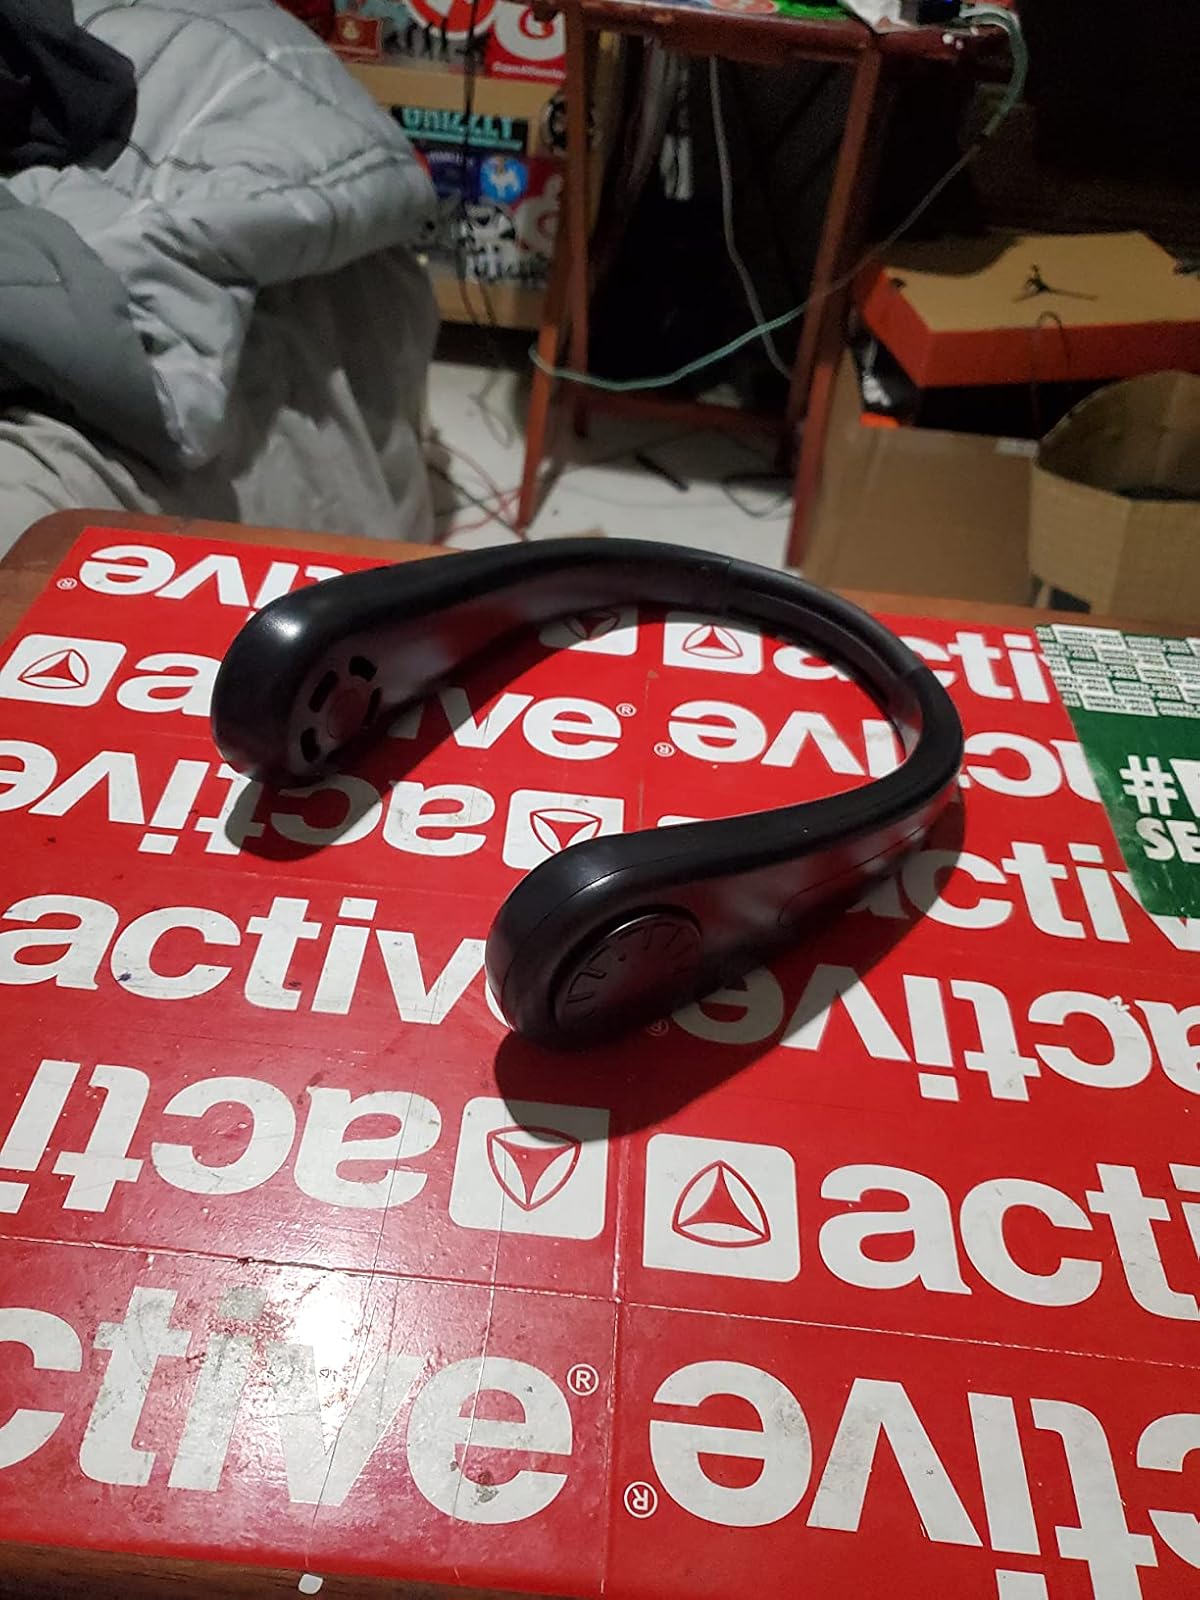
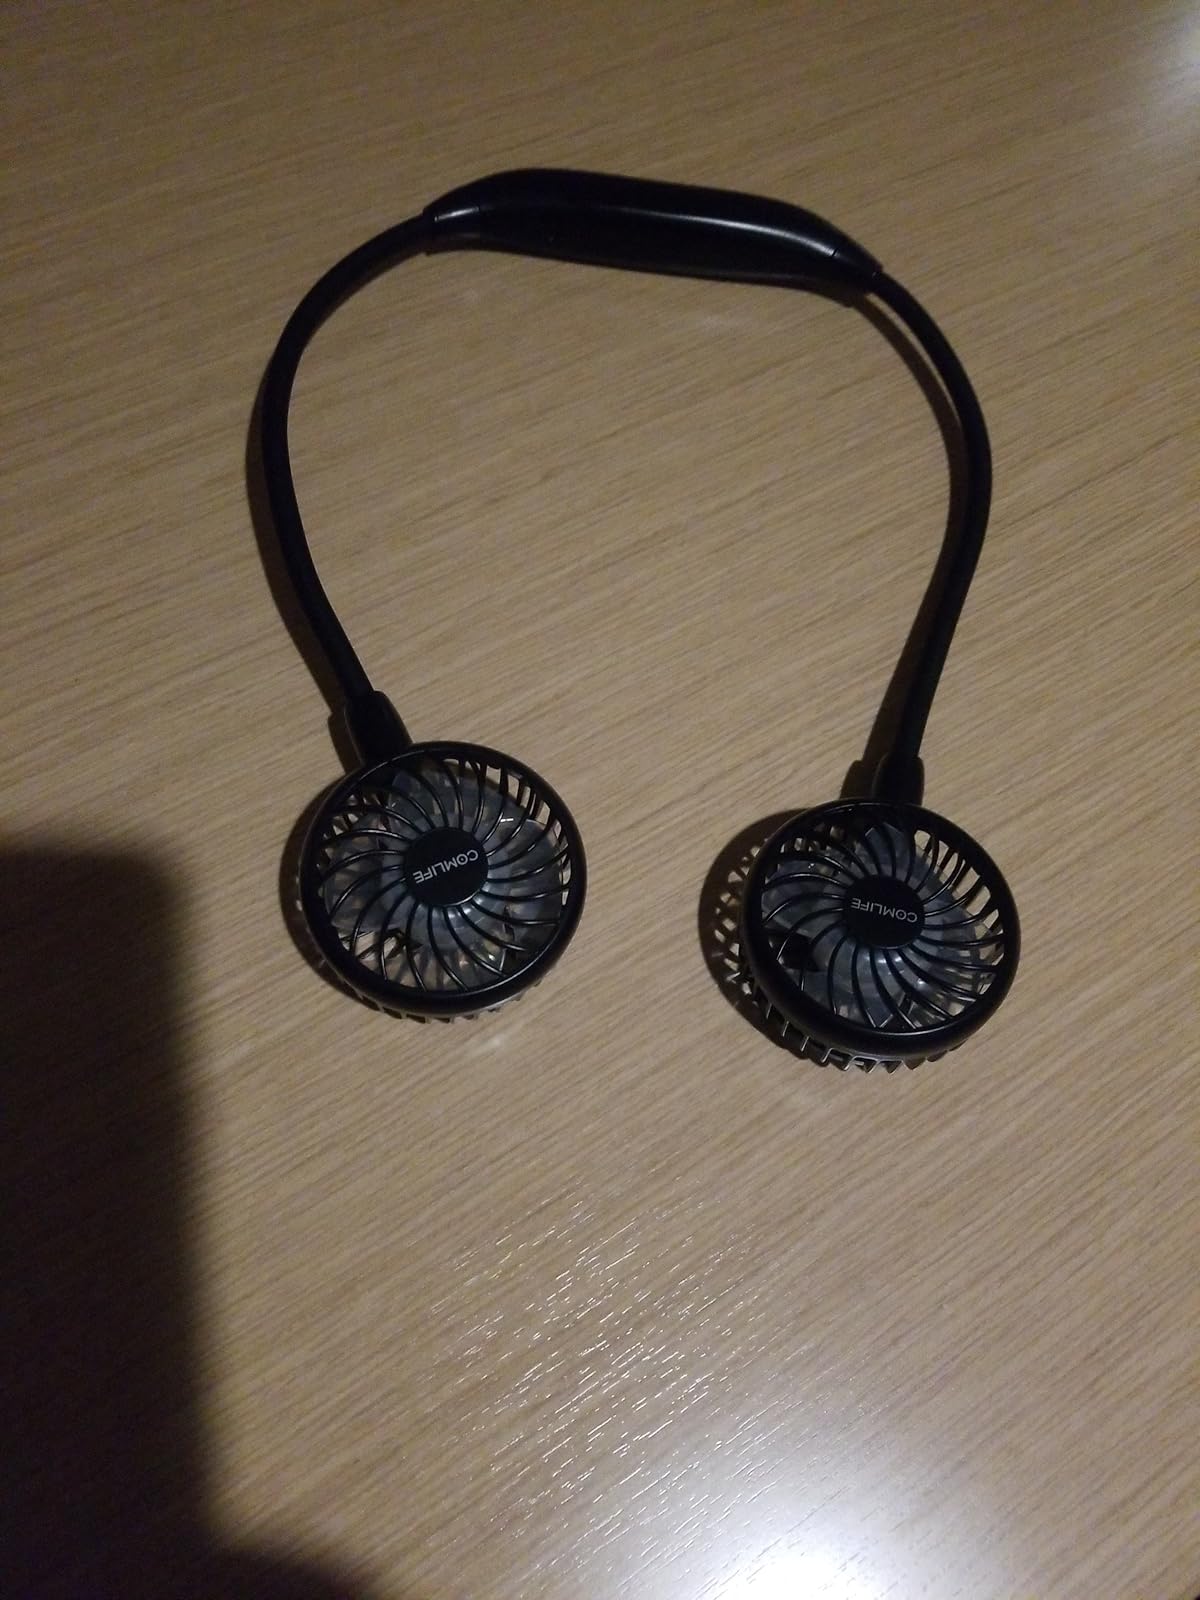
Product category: fan
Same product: no